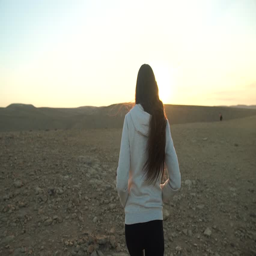
girl walking in the desert during sunset